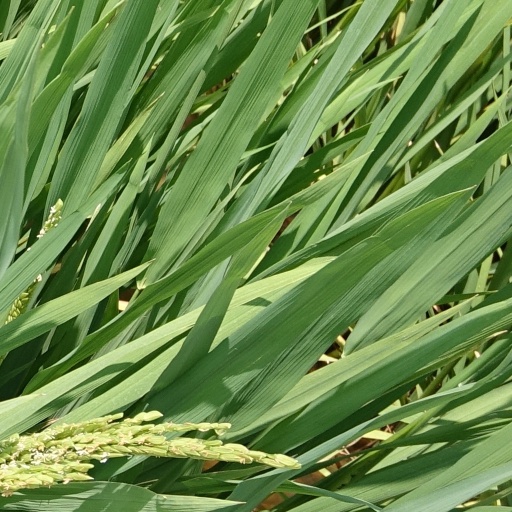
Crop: rice